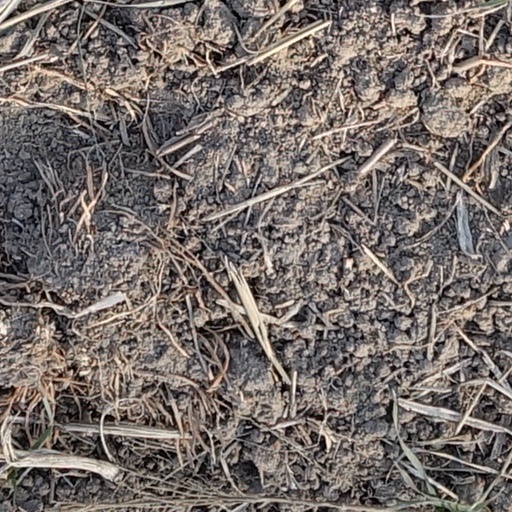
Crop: wheat